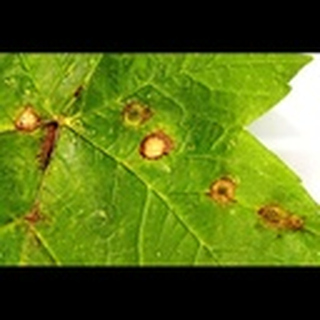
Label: cotton_target_spot